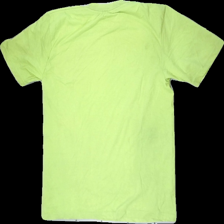
View: back
Type: T-shirt
Category: Ladies
Brand: Missing
Colors: Green
Material: 62% polyester, 38% cotton
Cut: Regular, C-collar
Size: L
Season: All
Price range: <50
Recommended usage: Export
Description: Neon green t-shirt. Size L, brand unknown. Poor condition.